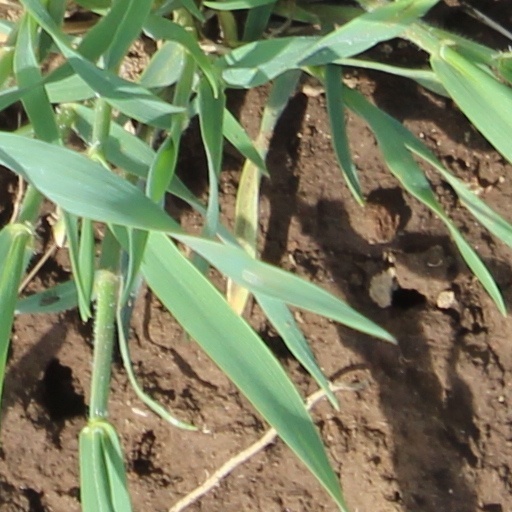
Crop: wheat